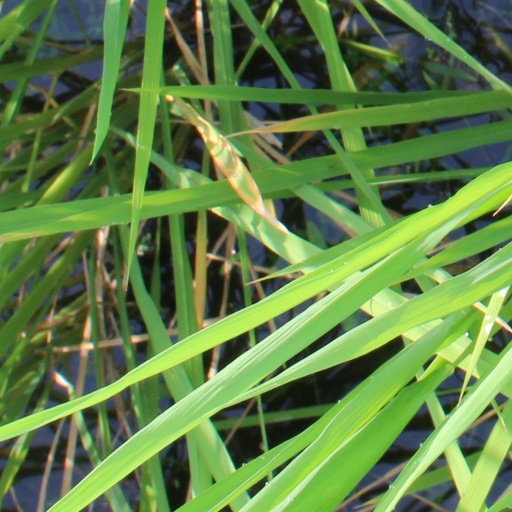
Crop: rice